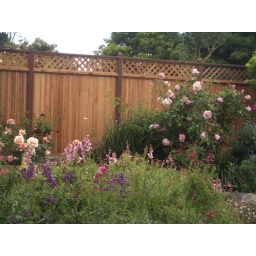
flower garden in stinson beach restaurant